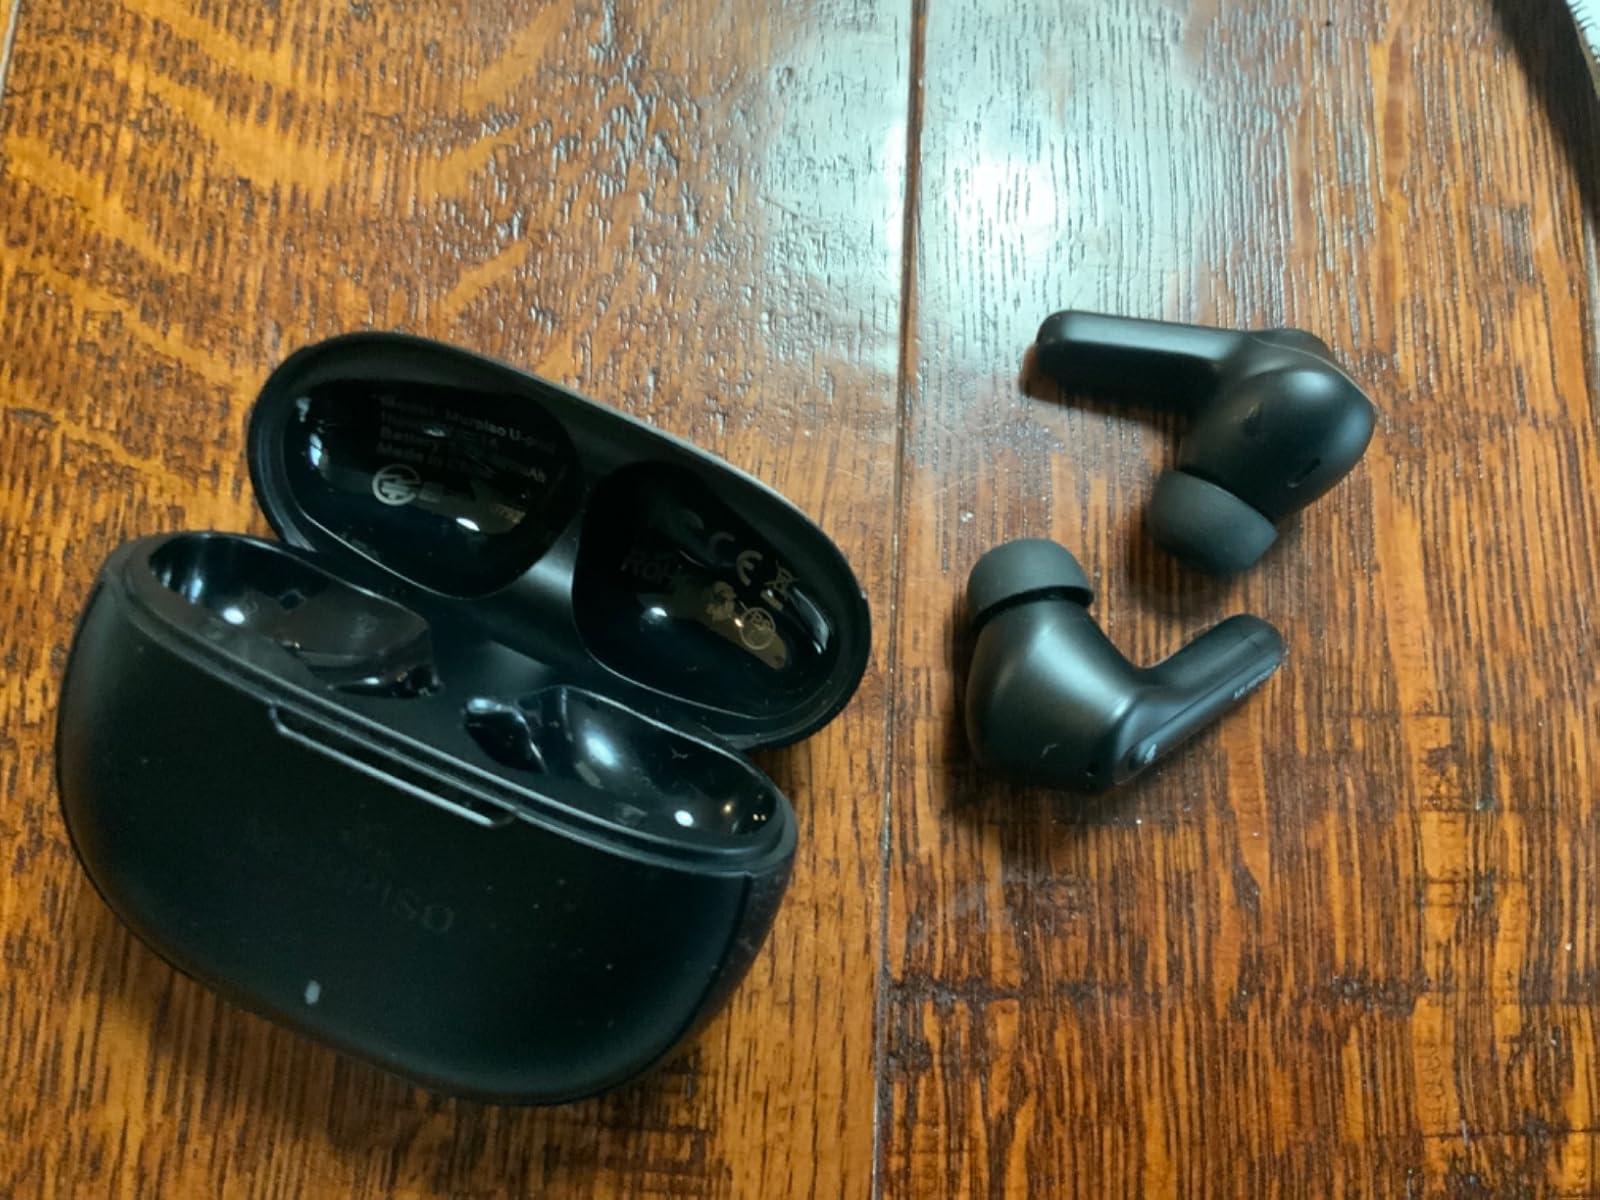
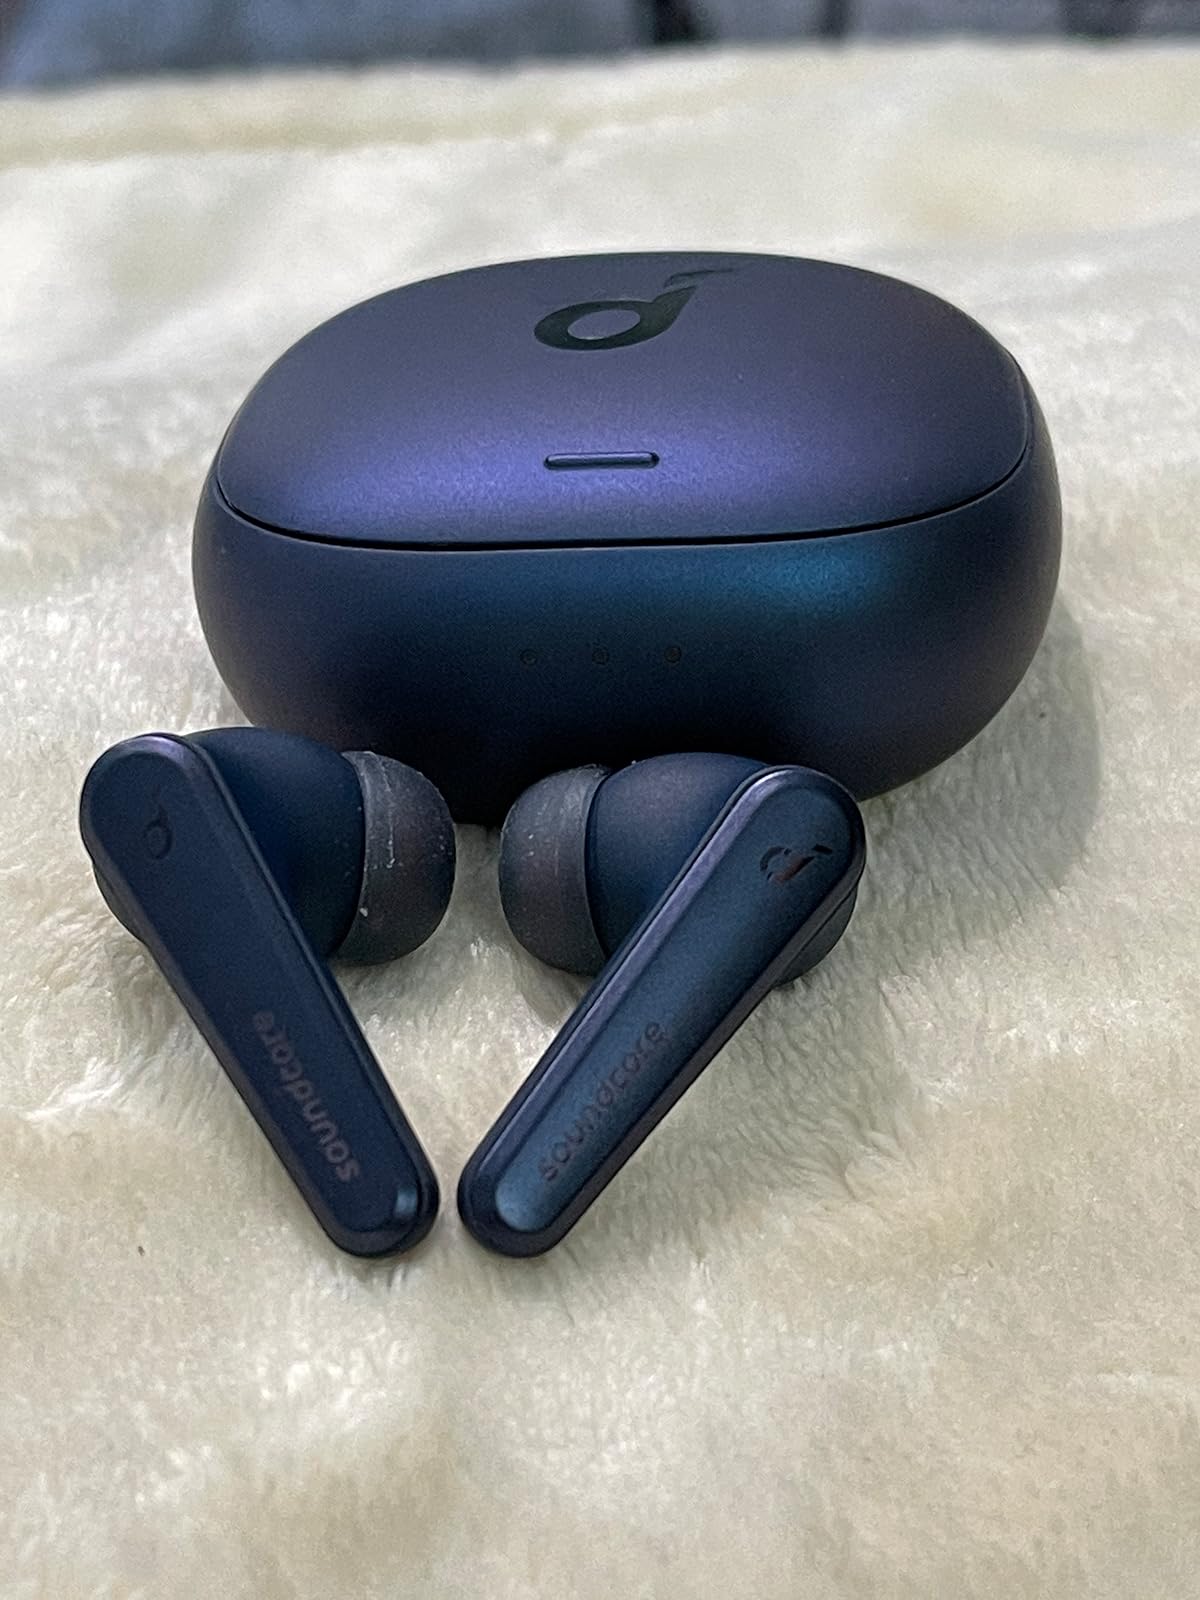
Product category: earbuds
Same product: no